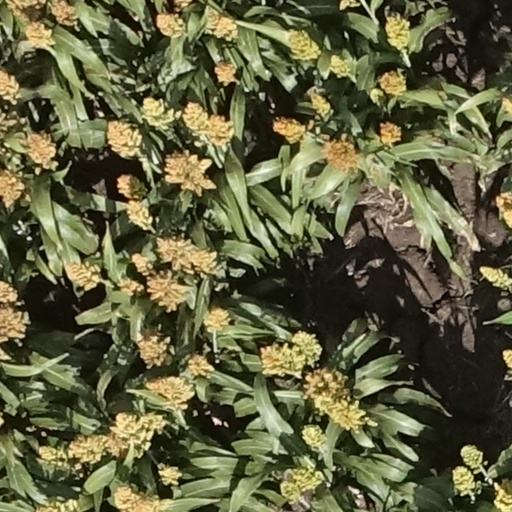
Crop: sorghum